Hazen Brigade Monument

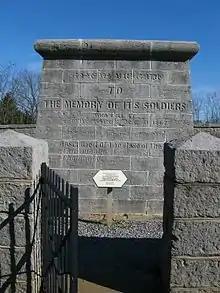
Hazen Brigade Monument

The Hazen Brigade Monument at Stones River National Battlefield, Murfreesboro, Tennessee, is the oldest American Civil War monument remaining in its original battlefield location.